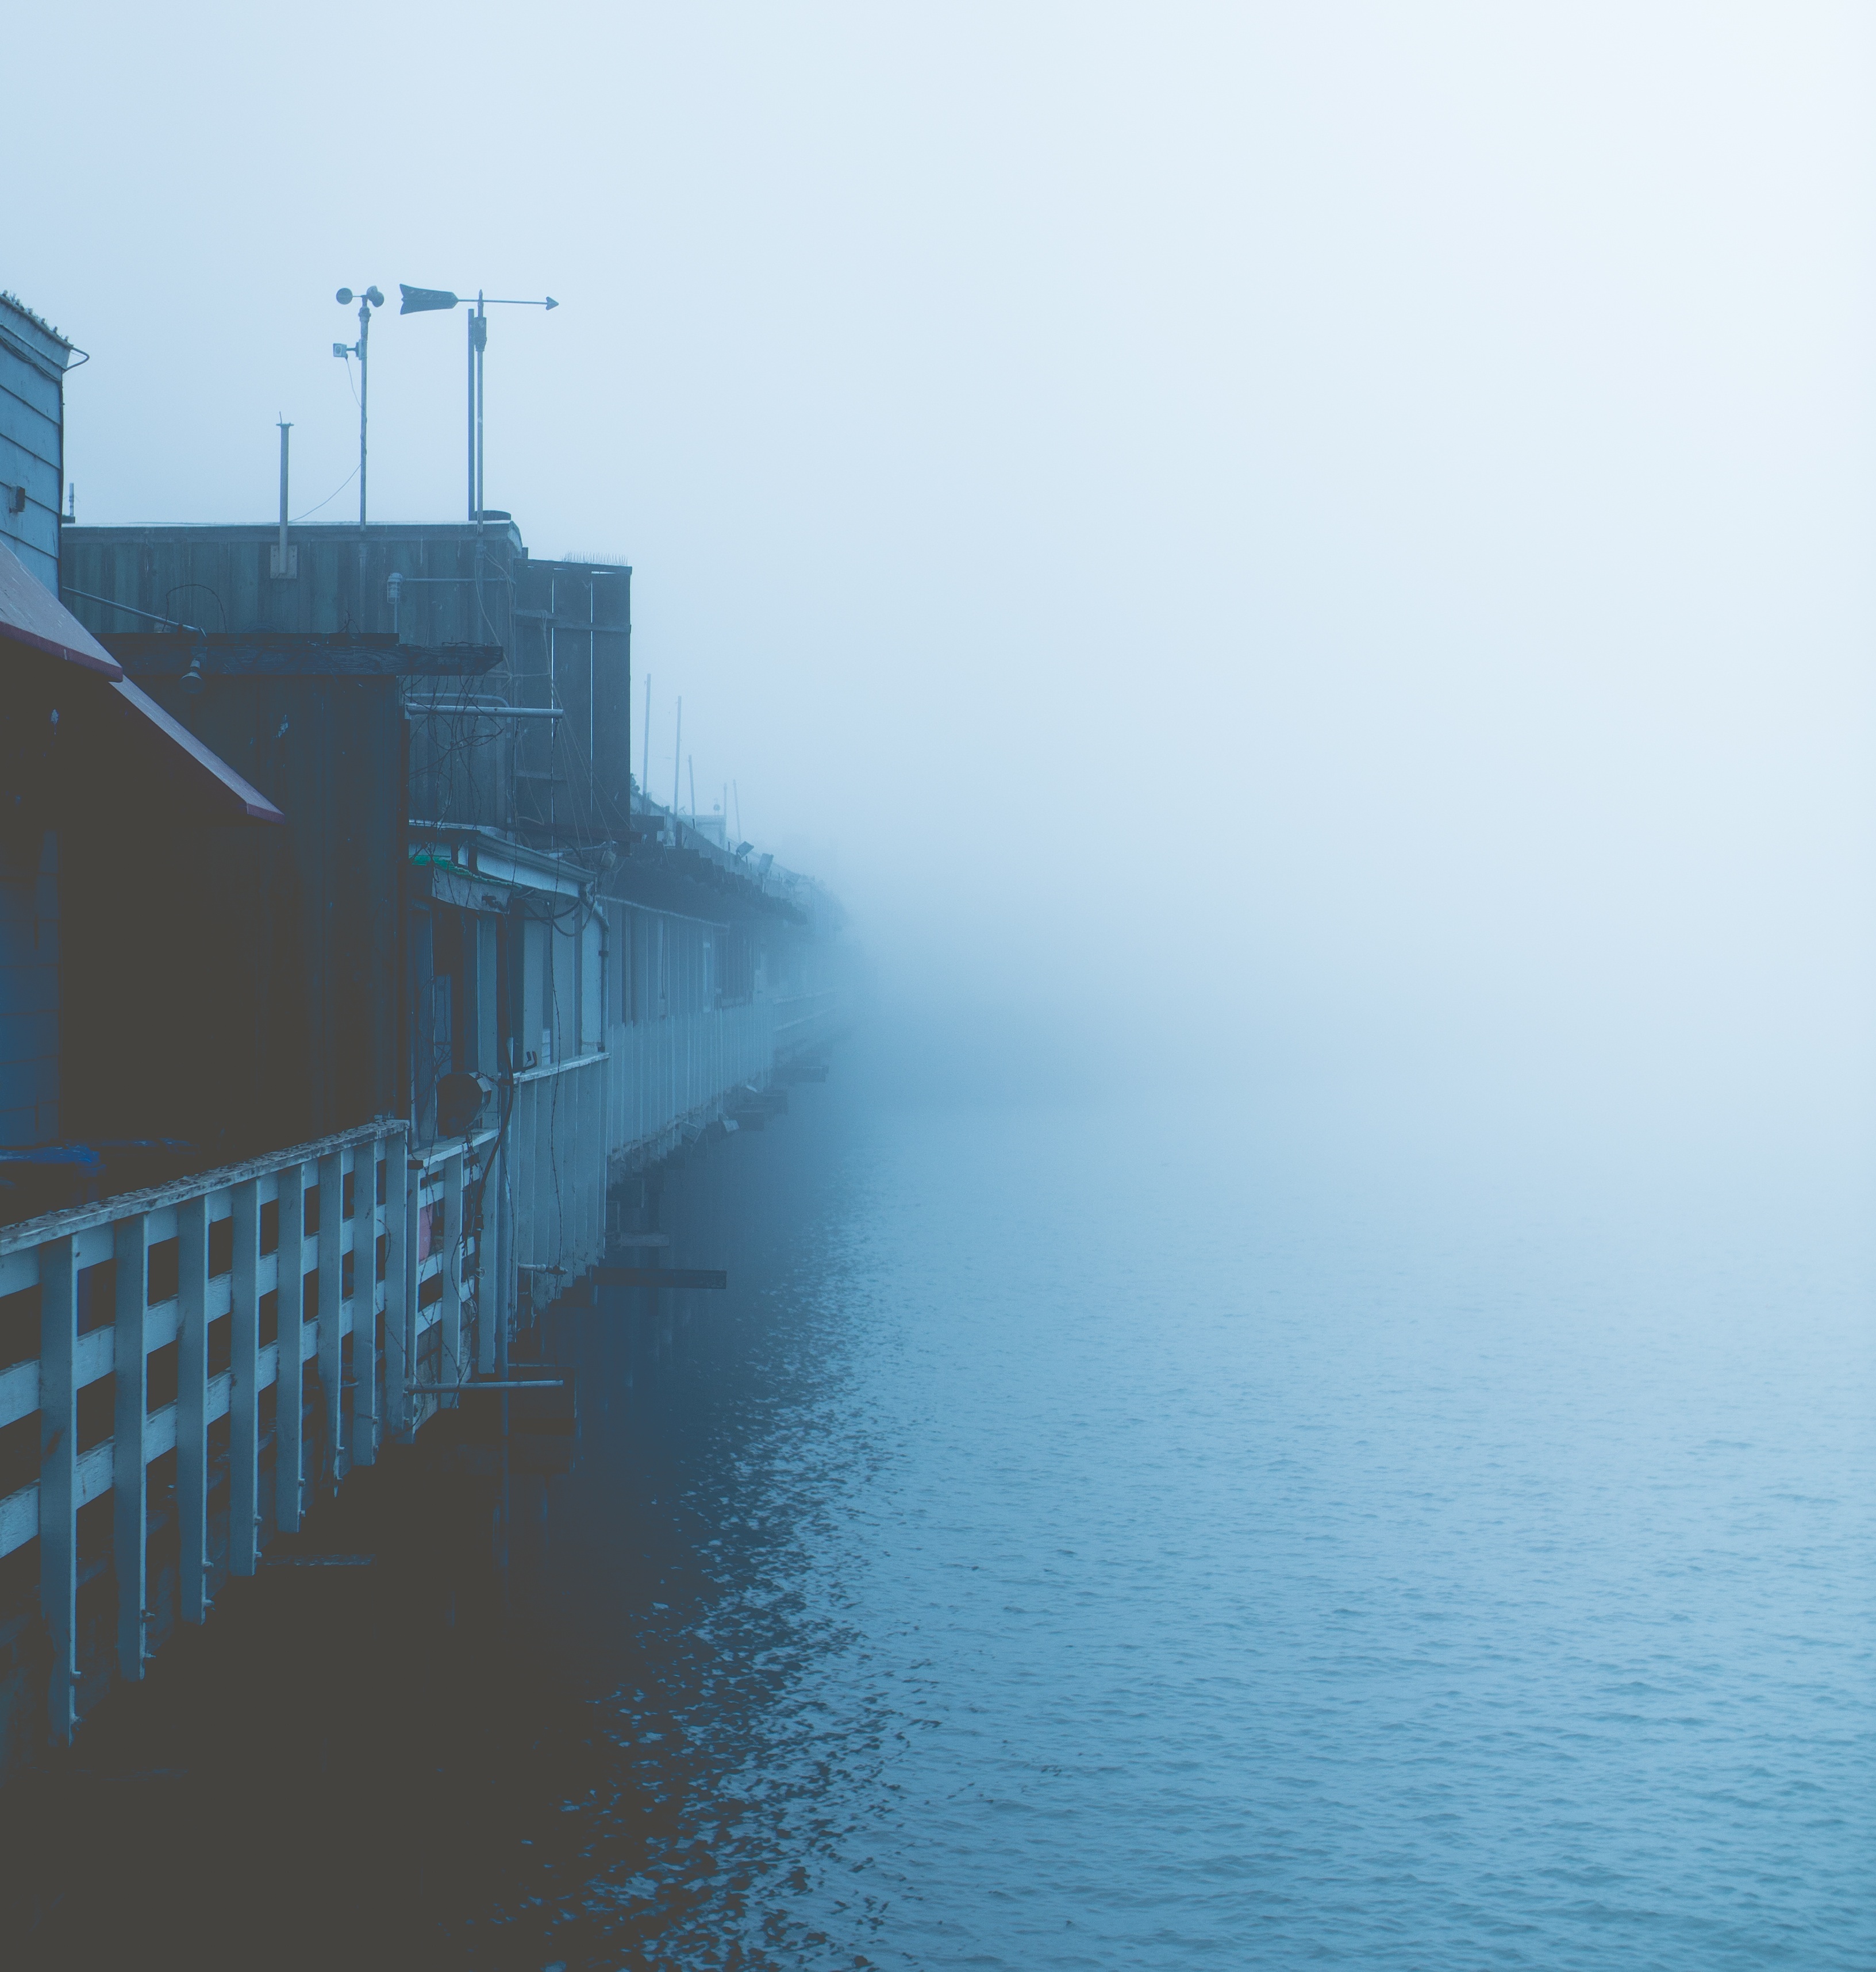
sea, coast, water, ocean, horizon, cloud, fog, mist, sunlight, morning, wave, dawn, pier, dusk, reflection, tower, bay, blue, waterfront, waterway, atmospheric phenomenon